Henry Probus

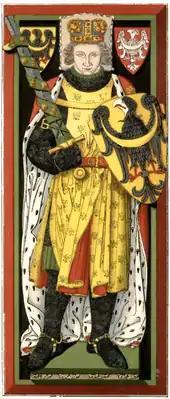
Henry IV's tomb effigy in Wrocław. The picture was an attempt to reconstruct the medieval polychrome.

Following the version of Ottokar of Styria, should be sought among the Wrocław townspeople (just like Henry IV's father) two brothers, one of them was lawyer and the other doctor. The only two persons who could be identified as the brothers were John (who was an adviser of the Duchy and a lawyer) and Jakob (known as "Magister", so probably a doctor), sons of one Goćwina, who was a doctor in the court of Henry III the White. They still in their posts at the time of Henry IV's death. It's assumed that they acted on behalf of Henry V the Fat, who wanted to obtain Kraków and with this the title of High Duke, but was not any evidence to support this. There is no other person who will take advantage of the Duke's death, and could be linked to the circumstances of the death of Henry IV.